Hot Rods to Hell

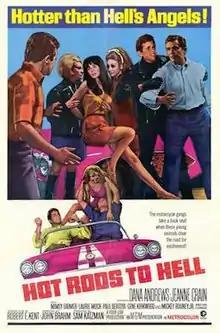
1967 US Theatrical Poster

Hot Rods to Hell is a 1967 American suspense film, the last by director John Brahm. The film was based on a 1956 "Saturday Evening Post" story by Alex Gaby, "52 Miles to Terror", which was the working title of the film.